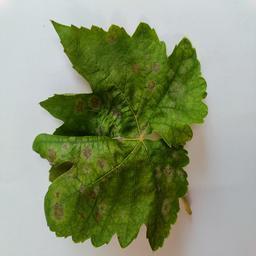
Label: Powdery Mildew